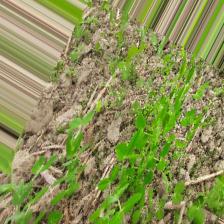
Label: Normal